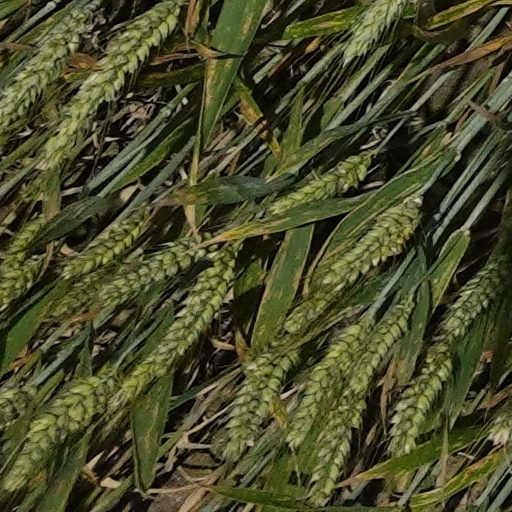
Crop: wheat